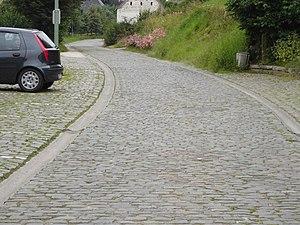
Le Tour des Flandres, aussi connu comme « De Ronde », est une course cycliste sur route annuelle belge, réservée aux professionnels. Il a lieu au début d'avril, en Flandre et est depuis des années une des classiques flandriennes les plus importantes. Le Tour a eu une seule interruption, pendant la Première Guerre mondiale, et est organisé depuis 1919 de manière ininterrompue, la plus longue série de toutes les classiques cyclistes. Il s'agit de la course la plus importante en Flandre. Il fait partie de l'UCI World Tour et est organisé par Flanders Classics. Son surnom est la « Vlaanderens Mooiste ». La centième édition en 2016 bénéficie d'une campagne de promotion très médiatisée.
La Paddestraat est une rue pavée de Velzeke, un village de la commune de Zottegem en Belgique. Elle fait partie de la voie romaine reliant Boulogne-sur-Mer à Cologne. Elle est classée au monument historique depuis 1995.
Cette page regroupe l'ensemble des monuments classés de la ville belge de Zottegem.